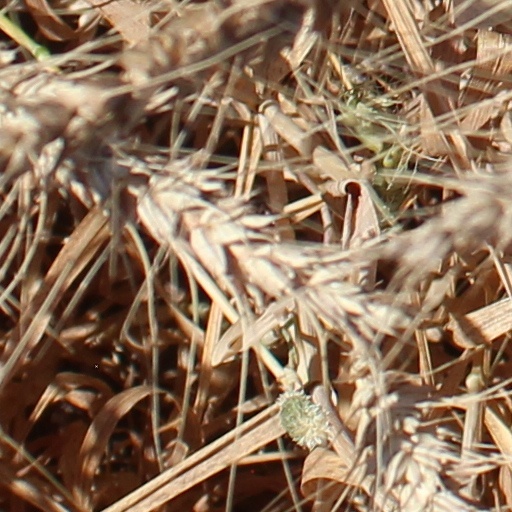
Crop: wheat